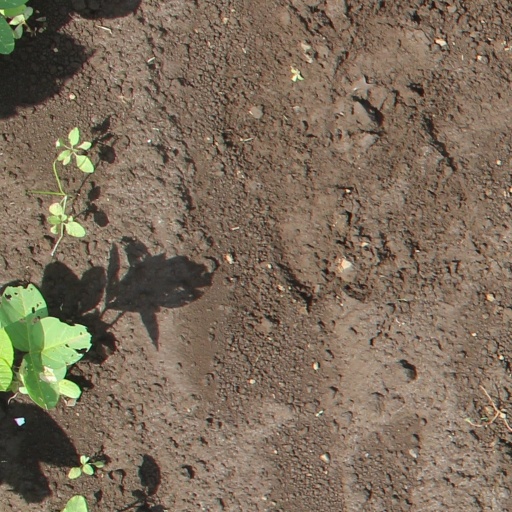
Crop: soybean